Lucia Moholy

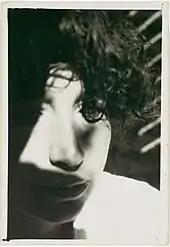
Photo of Lucia Moholy, created by László Moholy-Nagy about 1924-1928

In Berlin in April 1920, Schulz met László Moholy-Nagy (1895–1946), a recent émigré from Hungary. They were married on 21 January 1921, her 27th birthday. Following her marriage to Moholy-Nagy in 1921, Moholy, who worked with publishing houses, provided the only salary for the couple. During the years the couple lived in Dessau, Germany, on the Bauhaus school campus, Moholy's diaries describe her sense of discontent in Dessau, her feelings of estrangement and her longing for the city. She described how groups of twenty arrived for short periods, partied and left. Moholy-Nagy was not sympathetic to her feelings. They separated in 1929, a year after they left Dessau, though their divorce would not be finalized until 1934.